Dunedin

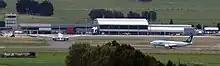
Dunedin International Airport – an Air New Zealand 737 lands on the runway while an Air New Zealand A320 waits on the taxiway

The Dunedin City territorial authority has a land area of , slightly larger than the American state of Rhode Island or the English county of Cambridgeshire, and a little smaller than Cornwall. It was the largest city in land area in New Zealand until the formation of the Auckland Council on 1 November 2010. The Dunedin City Council boundaries since 1989 have extended to Middlemarch in the west, Waikouaiti in the north, the Pacific Ocean in the east and south-east, and the Waipori/Taieri River and the township of Henley in the south-west.